Jennifer Baichwal

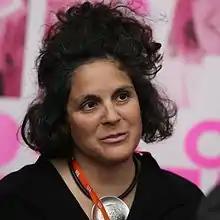
Baichwal at the Karlovy Vary Film Festival, 2009

Baichwal was born in Montreal, Quebec and raised in Victoria, British Columbia. She is the daughter of Krishna Baichwal Sr. a cardiothoracic surgeon, and Elvina Baichwal. Together they had four children Jennifer, Krishna Jr., Elizabeth and Kristine. She is of Indian and British heritage. In 1985, she traveled to Morocco and lived on a farm, inspired by the writing of Paul Bowles, who would become the subject of her first feature-length documentary. Baichwal studied philosophy and theology at McGill University, writing her Master's thesis on Reinhold Niebuhr and receiving her master's in arts in 1994. In 1995, Baichwal traveled with her family to India to scatter the ashes of their late father who had died from heart-related issues.